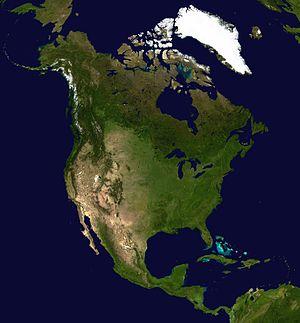
L'Église adventiste du septième jour est une organisation religieuse internationale du christianisme protestant. Selon Adherents.com, c’est la douzième plus grande organisation religieuse dans le monde, la sixième de par son expansion internationale et la deuxième organisation religieuse internationale en nombre d'adhérents. Adherents.com définit « une organisation religieuse internationale » comme étant à la fois :
L'Amérique du Nord est le troisième plus grand des sept continents du globe, après l'Asie et l'Afrique, avec une superficie d'environ 23.7 millions de km².